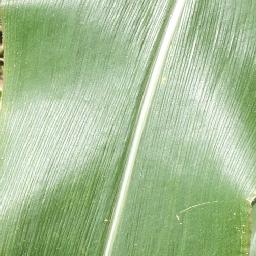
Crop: corn
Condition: (maize)_healthy